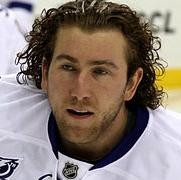
Age: 26